Peter Collett (judge)

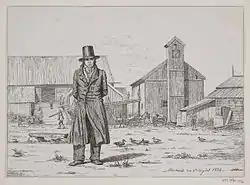
Peter Collett.

Peter Collett was born at Modum in Buskerud, Norway. He was the eldest son of landowner Peter Collett (1740–1786) and his first wife Kirstine Holmboe (1745–1768). He was a brother of Christian Ancher Collett and Anne Cathrine Collett. He grew up on his father's estate at Buskerud Manor ("Buskerud Hovedgård"). From 1784 to 1785, Collett attended the Christiania Cathedral School. During 1788, he studied law at the University of Copenhagen.